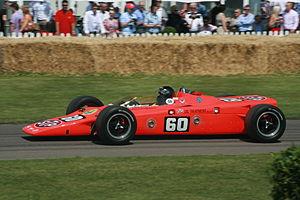
Joe Leonard, né le 4 août 1932 à San Diego et mort le 27 avril 2017, est un pilote moto et automobile américain.